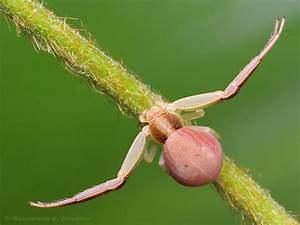
Label: spider